Dhaniakhali (community development block)

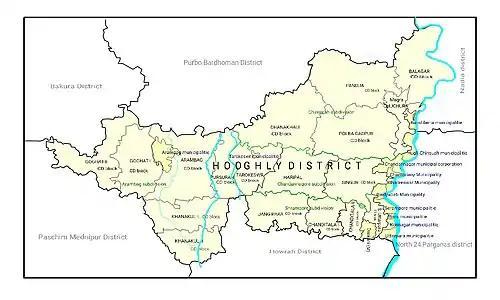
Map of Hooghly district showing CD blocks and municipal areas

Dhaniakhali CD Block is bounded by Pandua CD Block, in a part of the north and a part of the east, Polba Dadpur CD Block in a major portion of the east, Haripal and Tarakeswar CD Blocks, in the south and Pursurah CD Block and Jamalpur CD Block, in Bardhaman district, in the west.